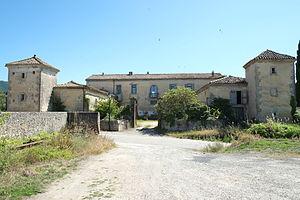
Villar-Saint-Anselme est une commune française, située dans le département de l'Aude en région Occitanie.